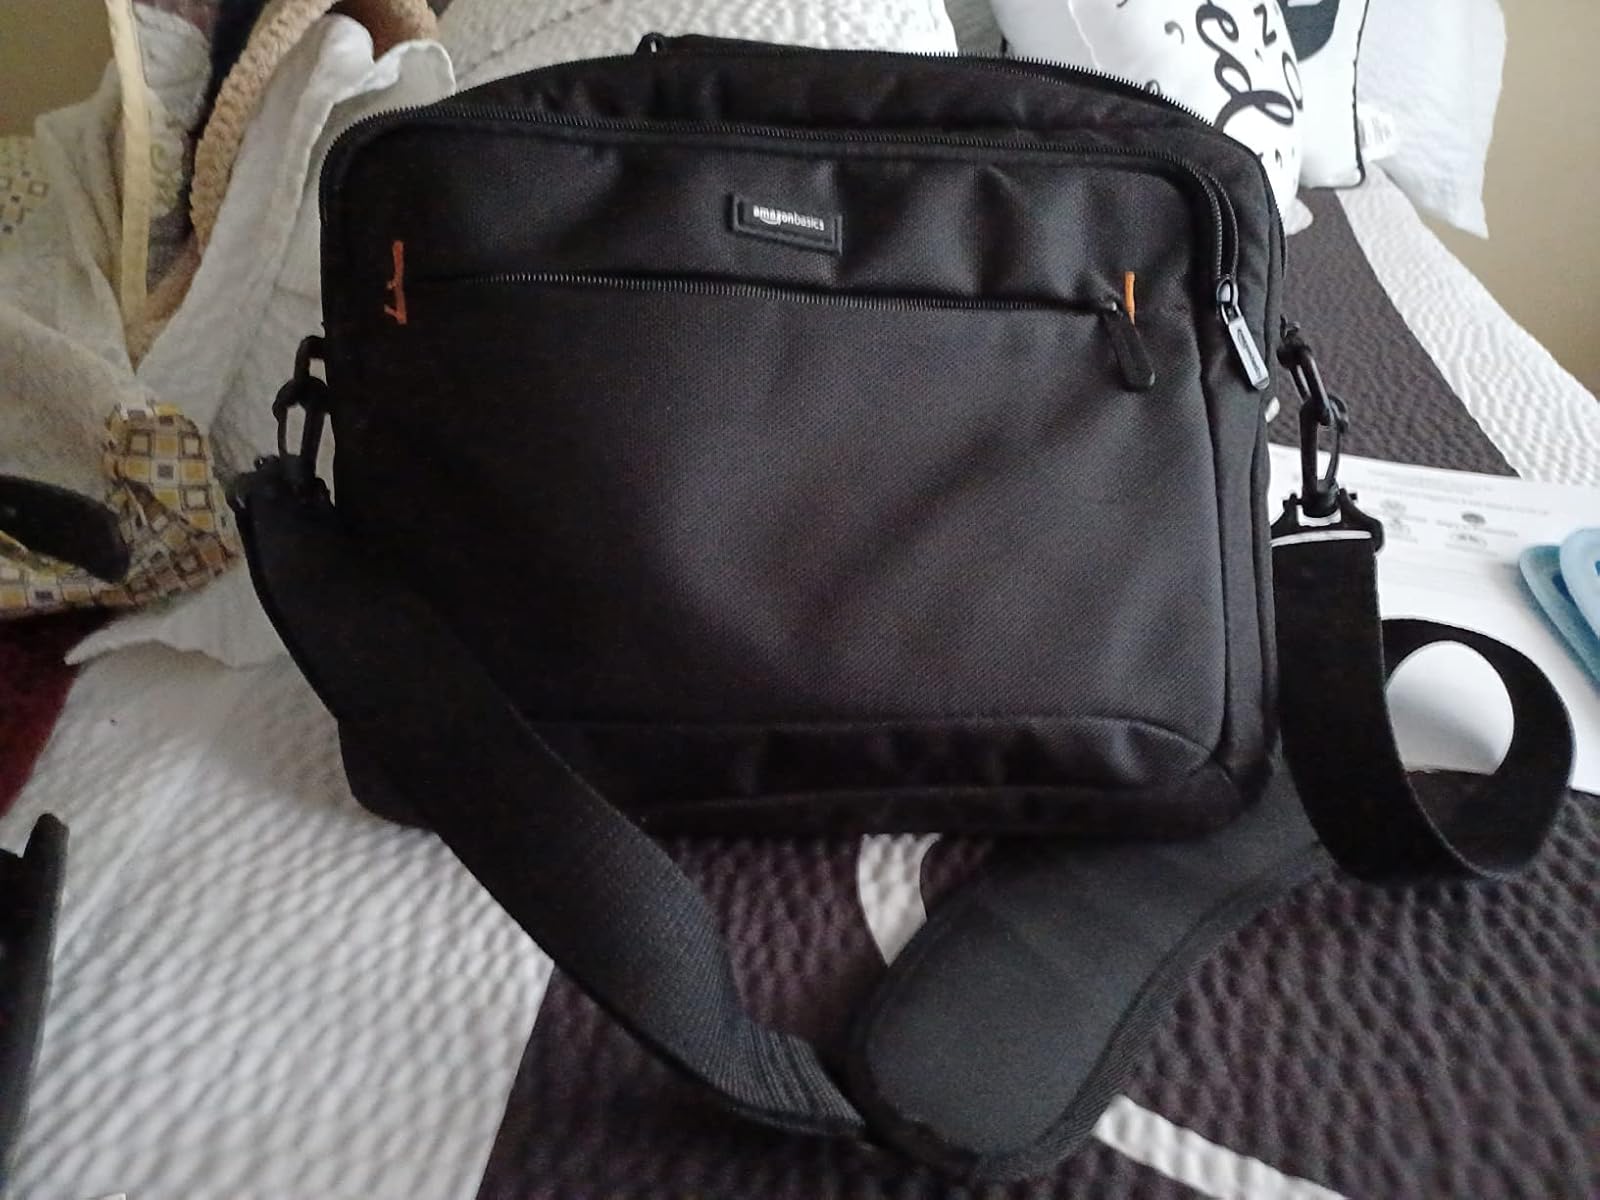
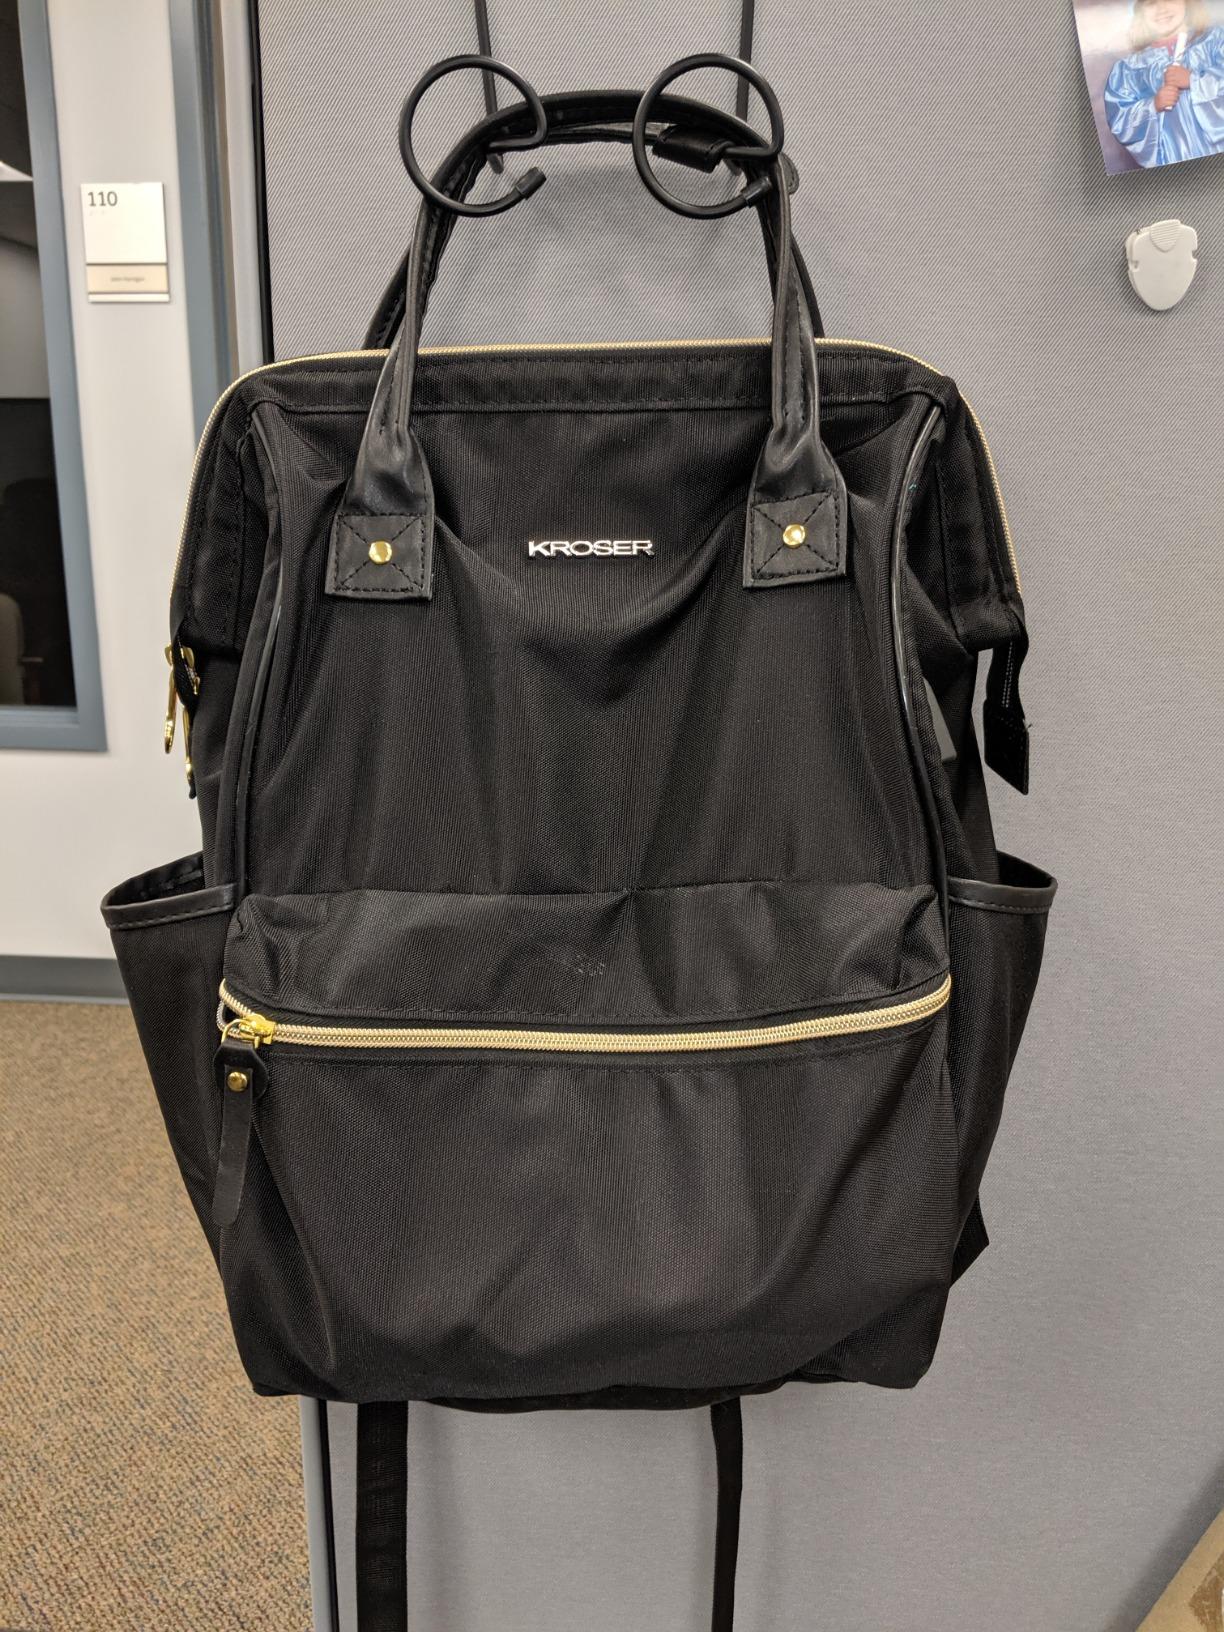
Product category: bag
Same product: no